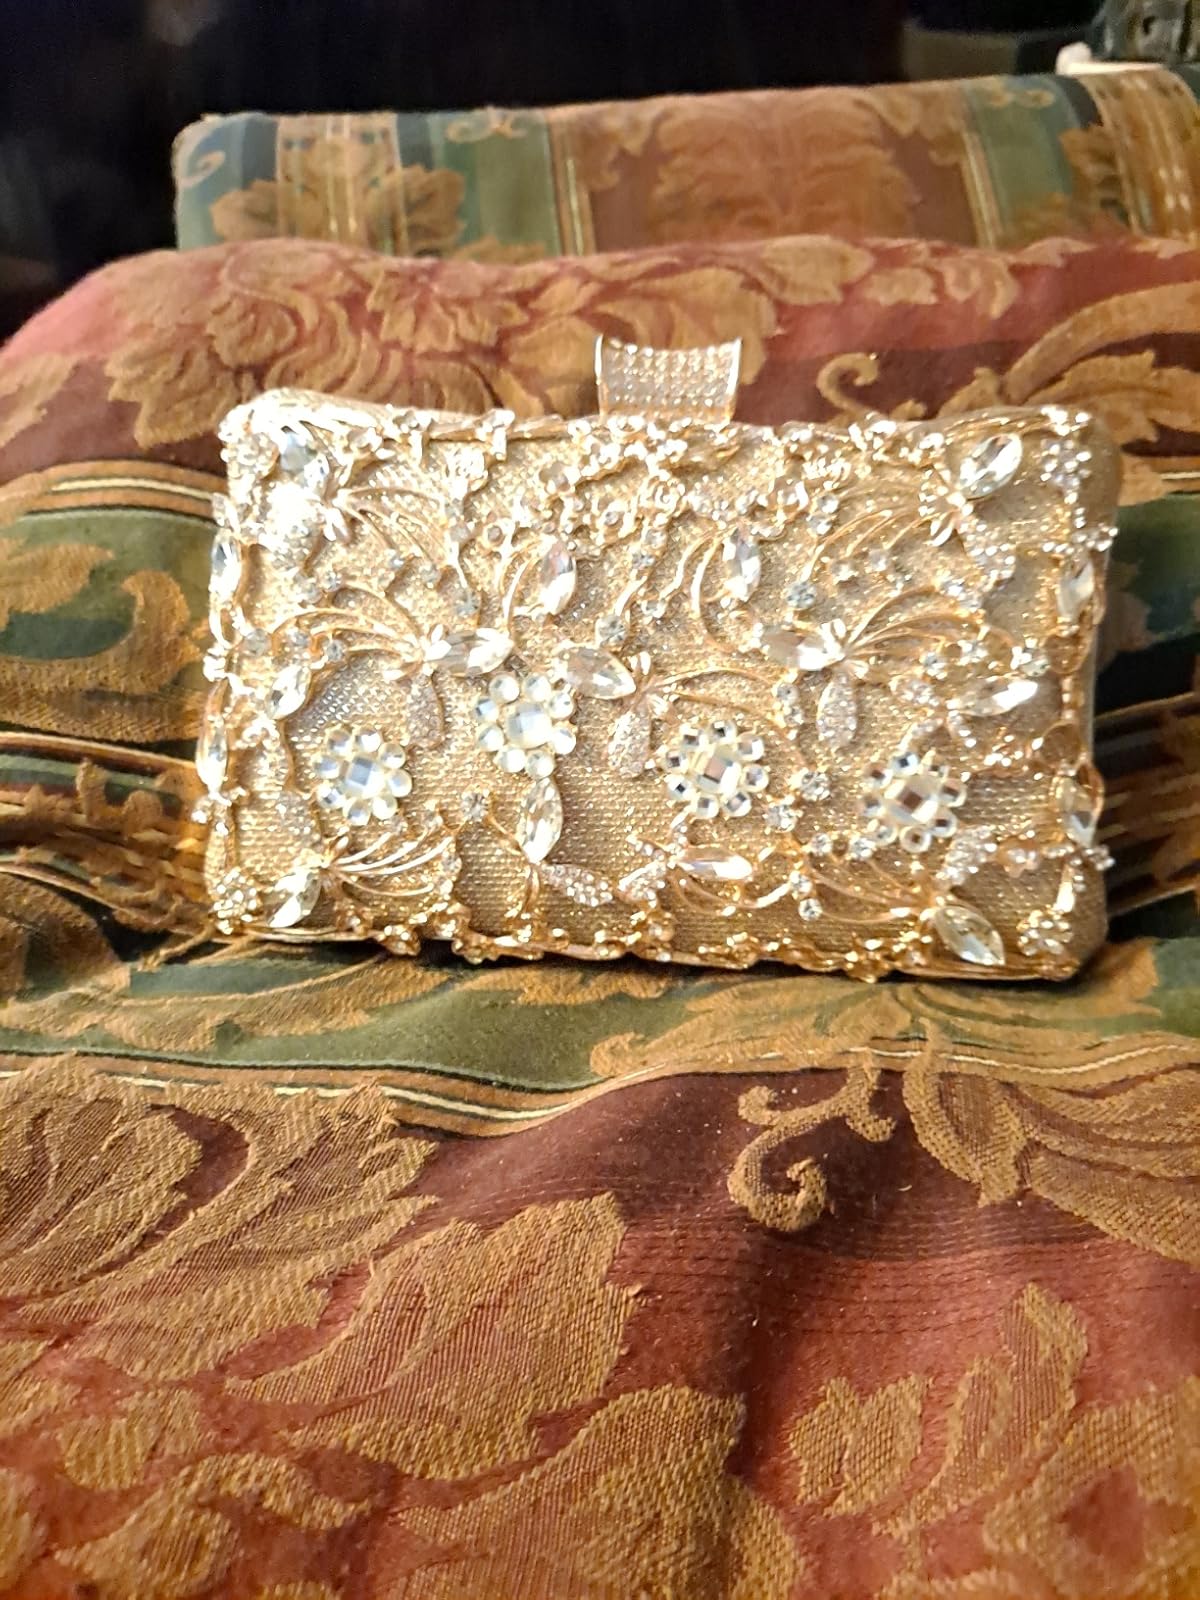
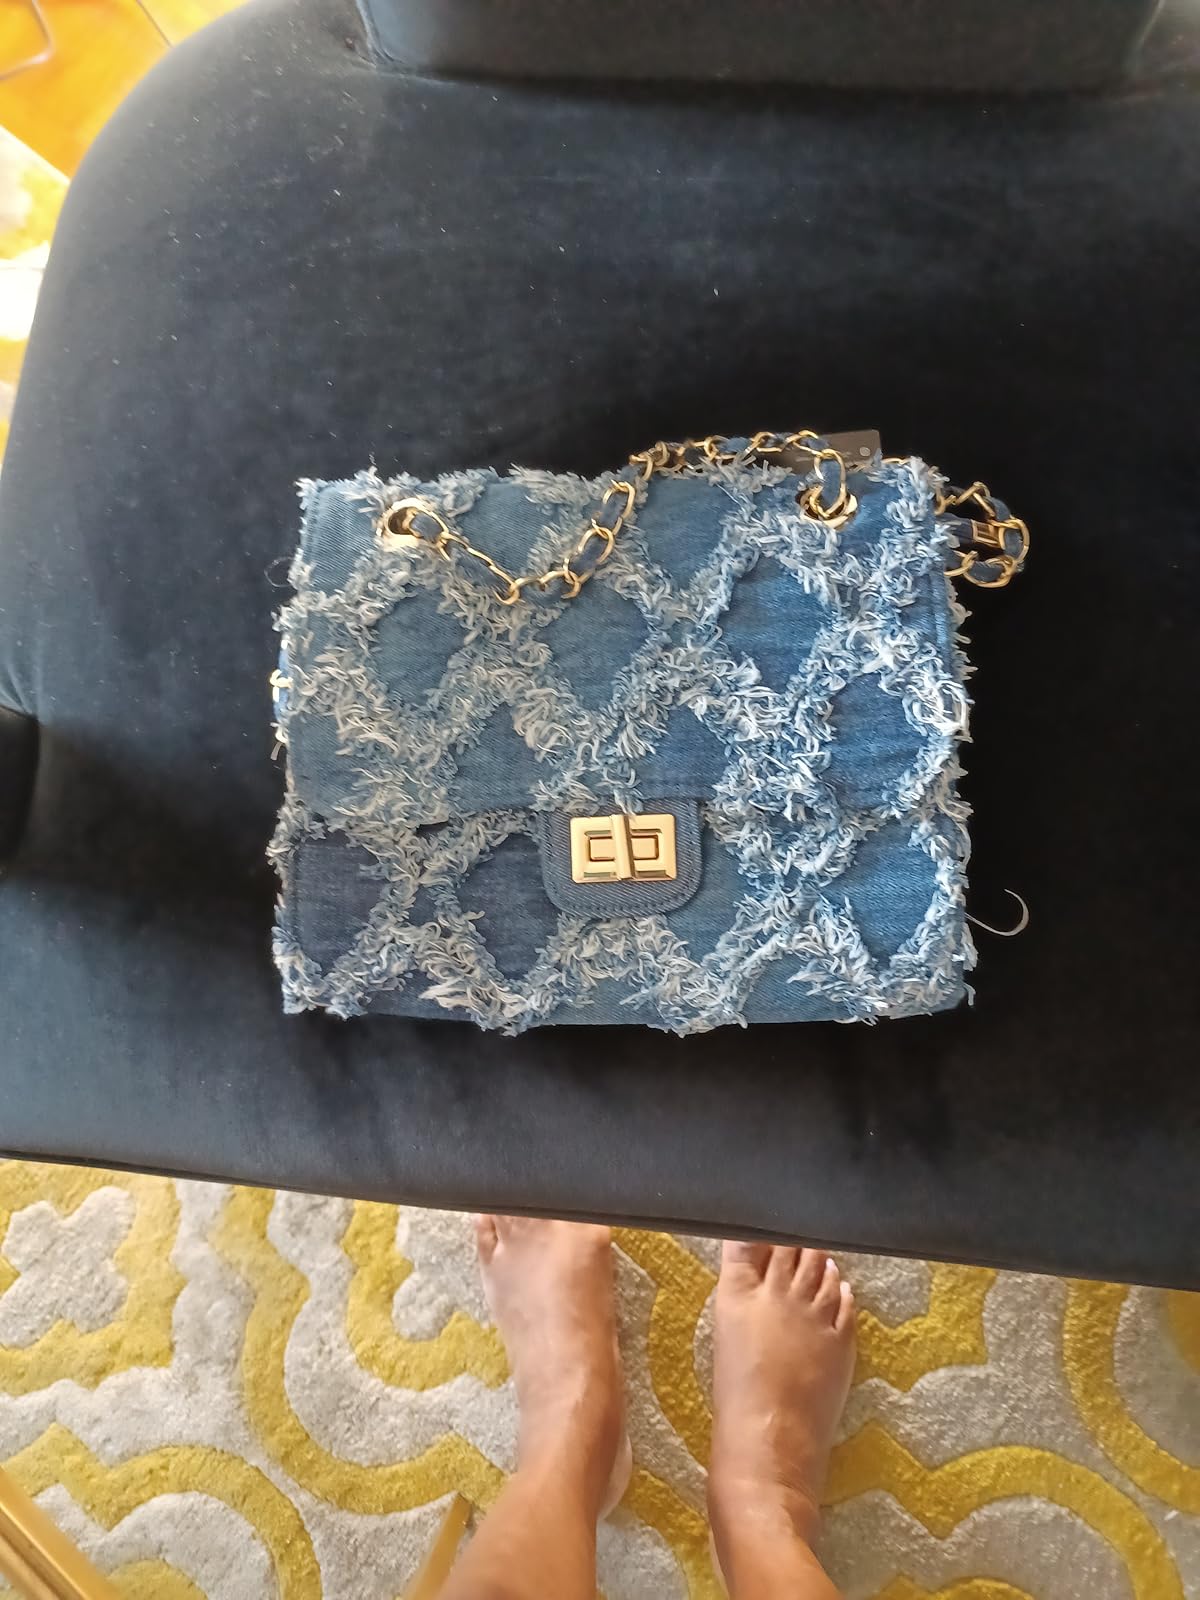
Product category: accessories_handbag
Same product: no